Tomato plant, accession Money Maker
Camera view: bottom (45 deg); turntable rotation: 60 degrees
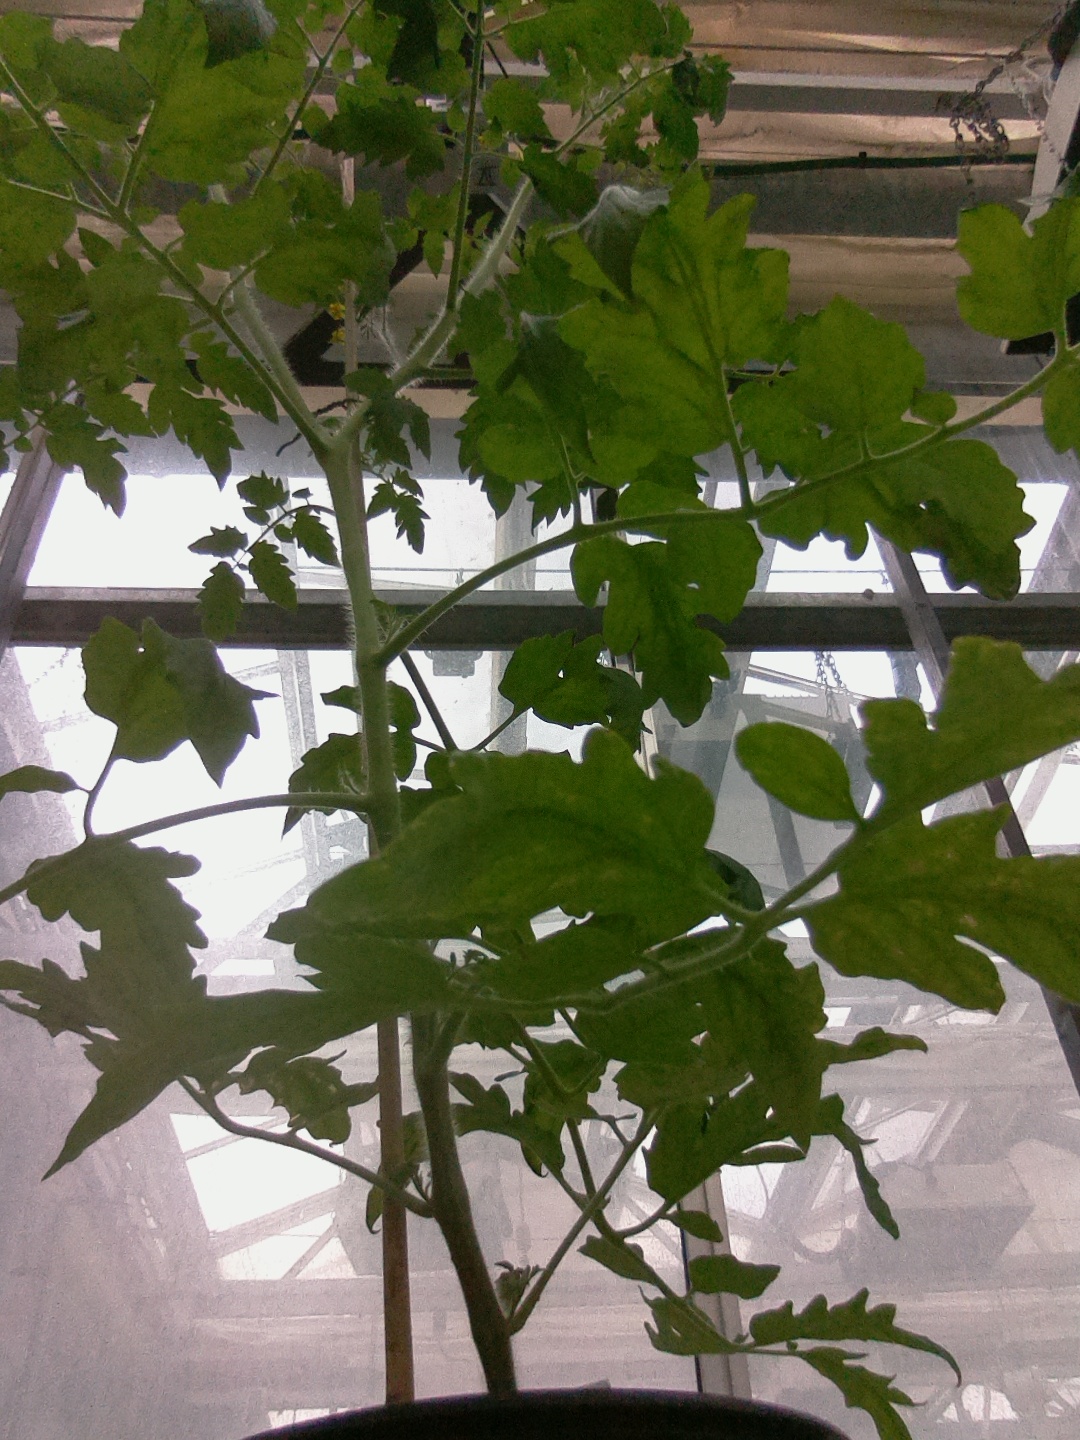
BBCH growth stage 66: Full flowering, 60%-70% of flowers open, more petals falling